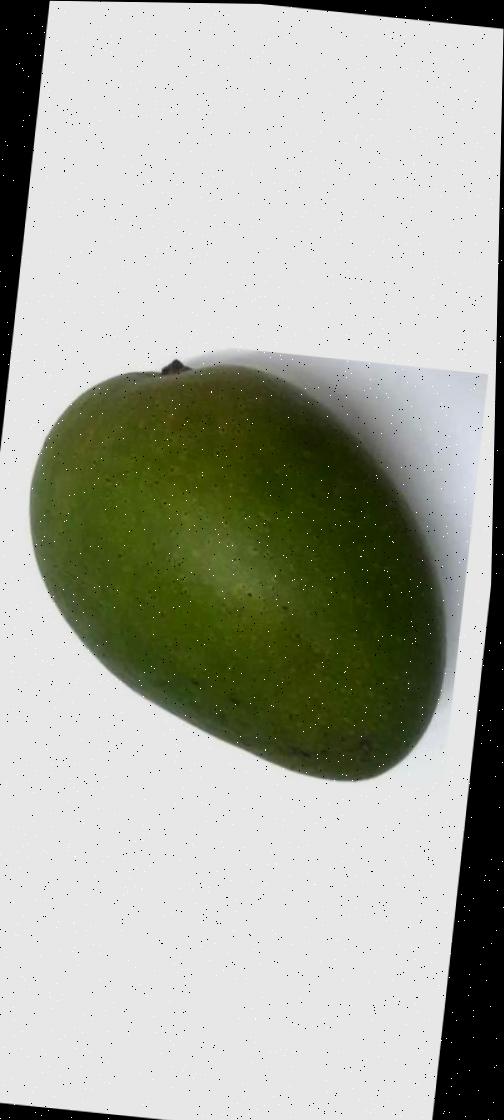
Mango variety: Ashshina Zhinuk